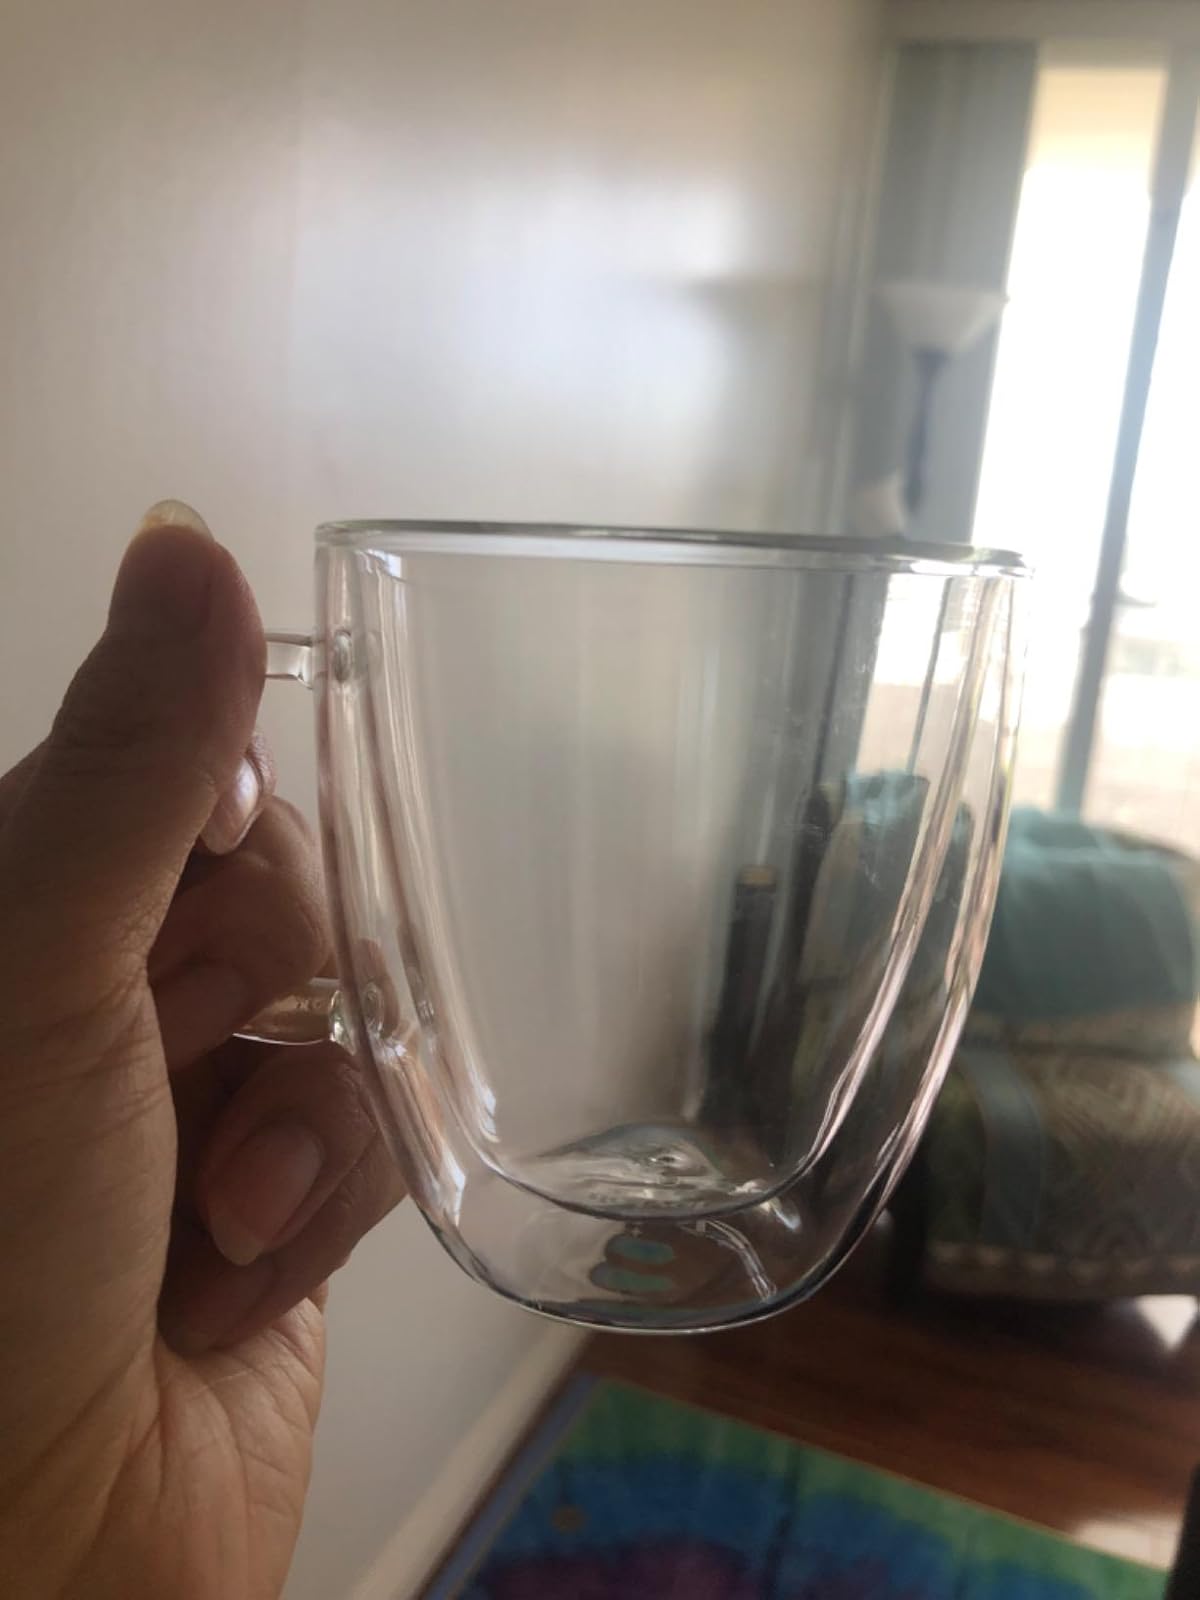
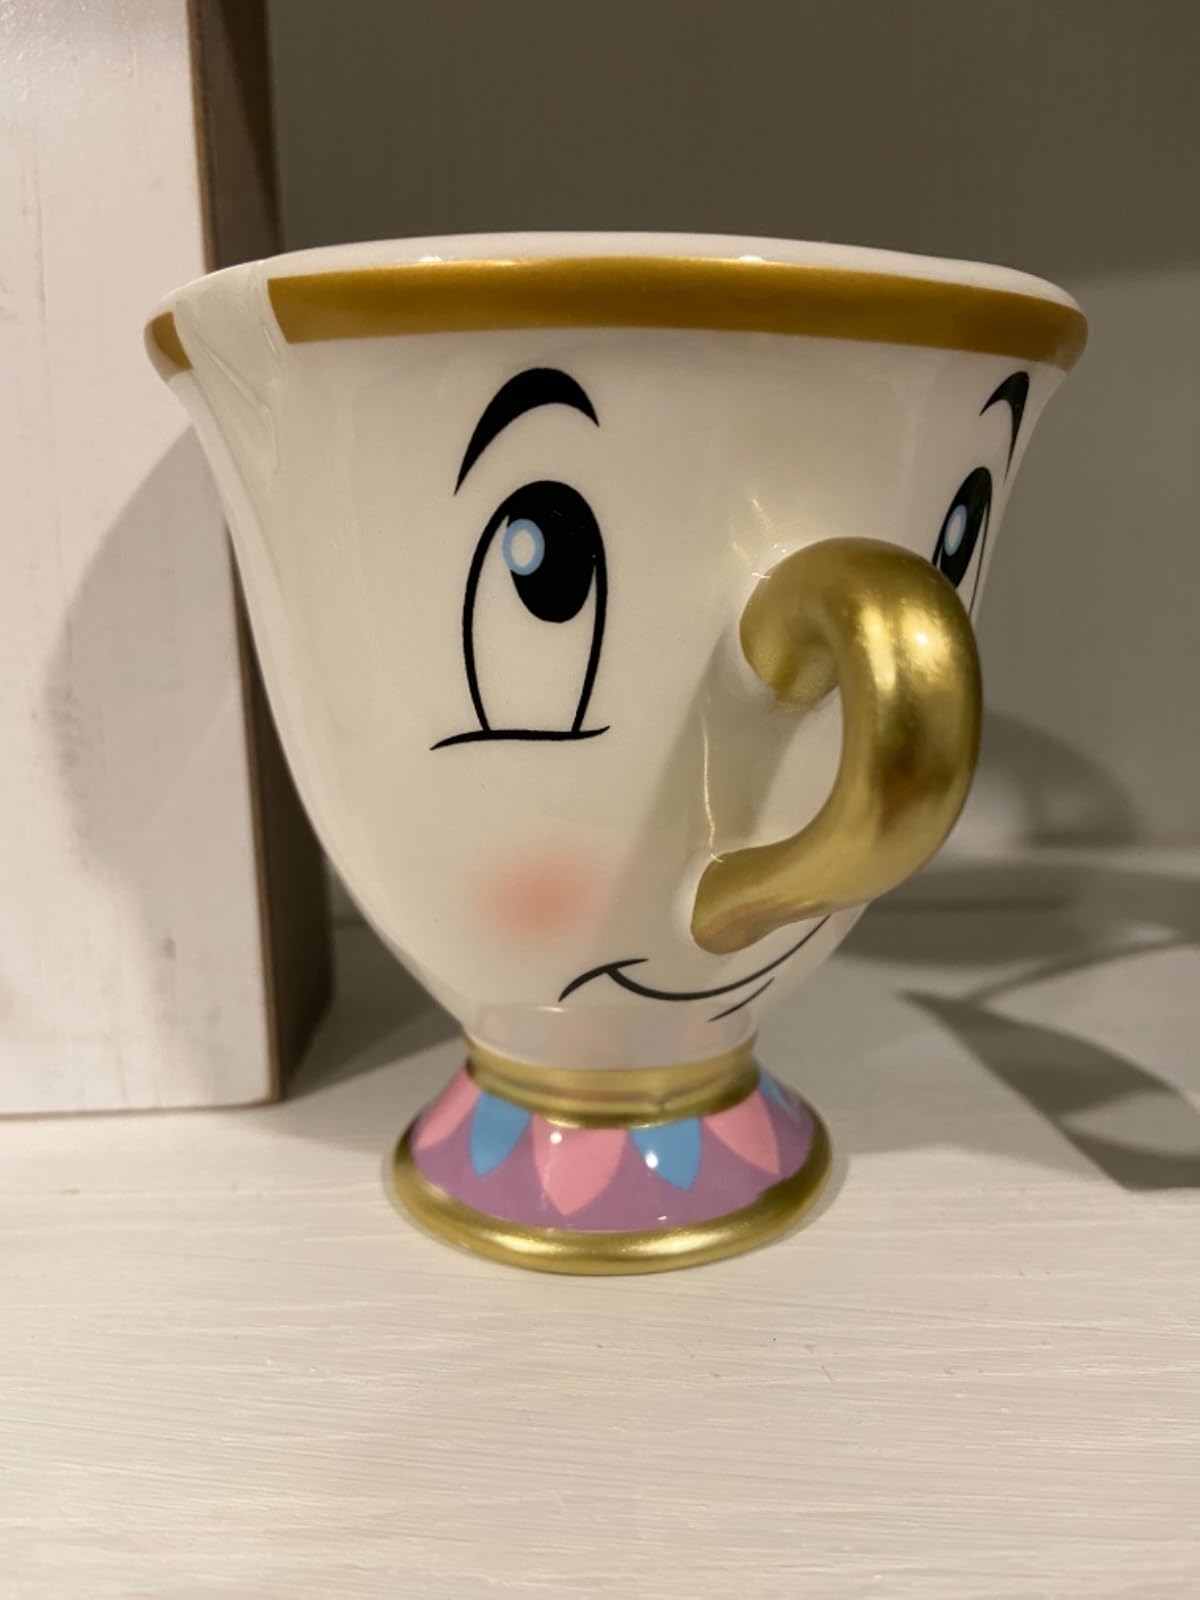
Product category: items_mug
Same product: no